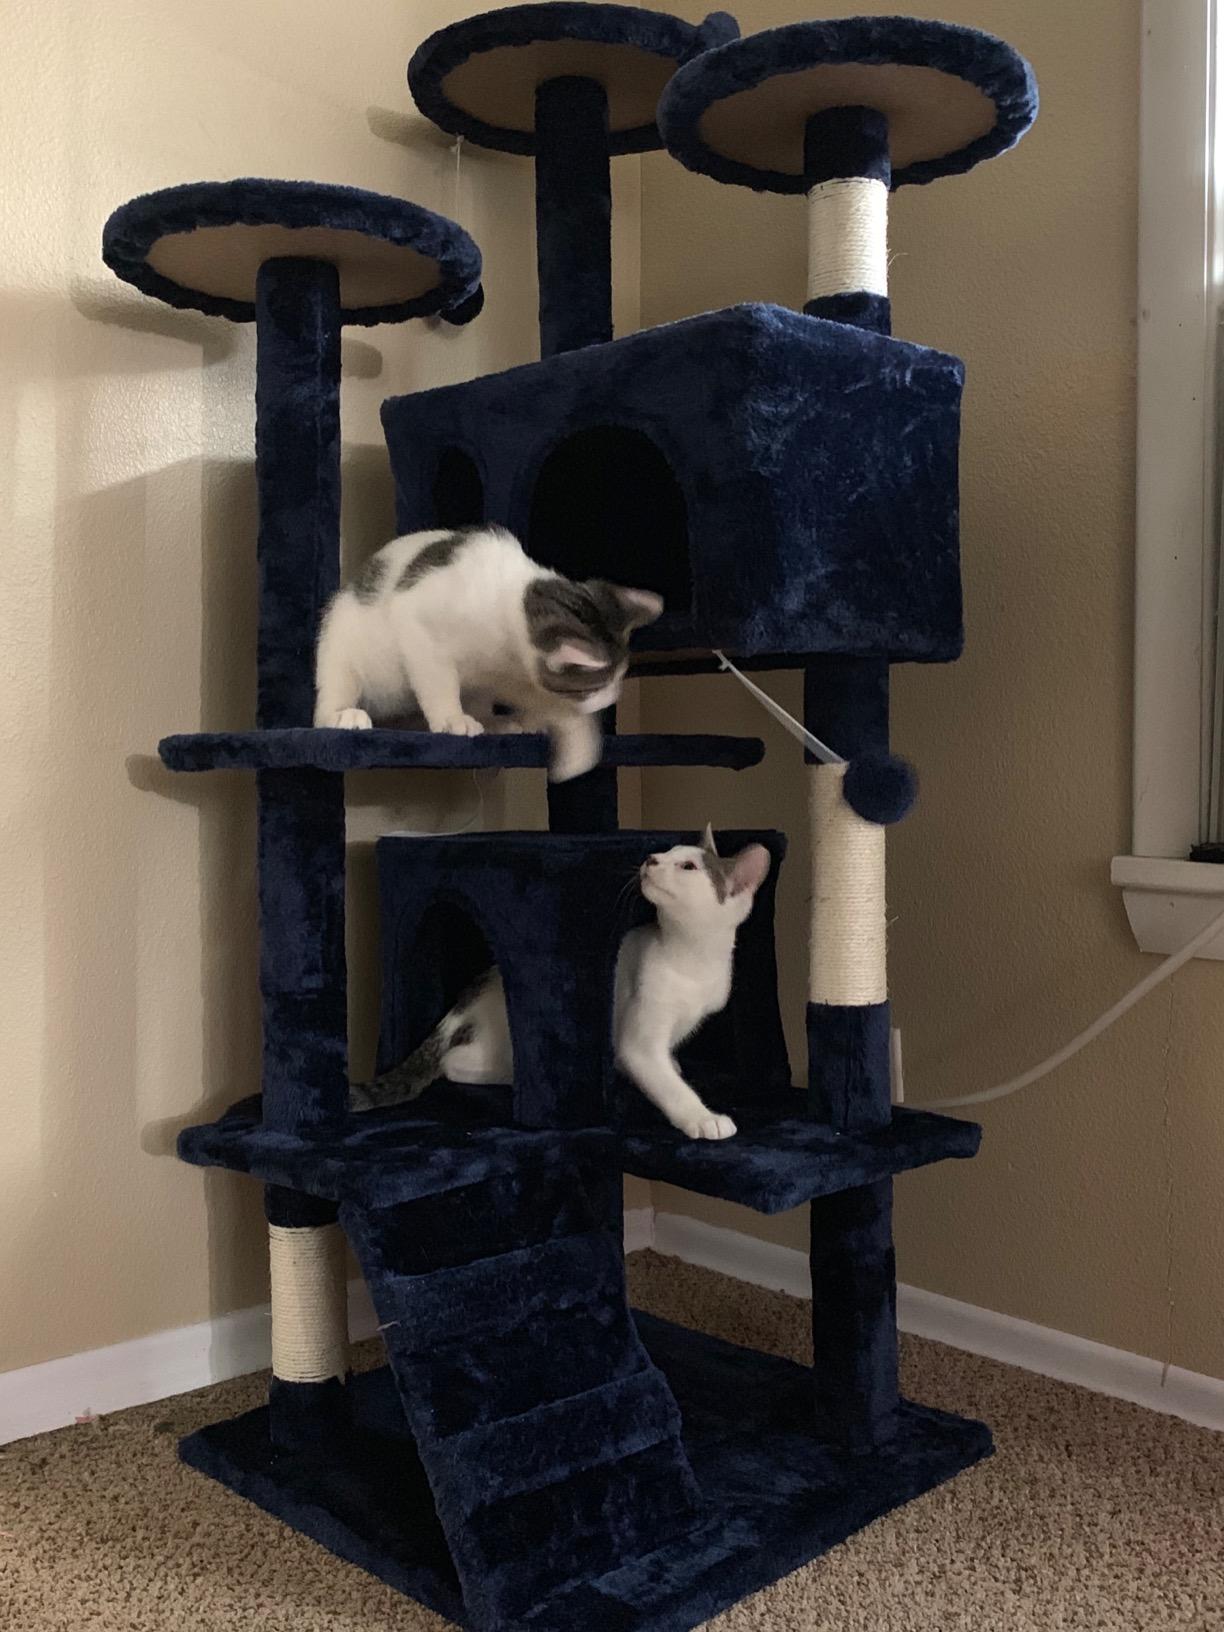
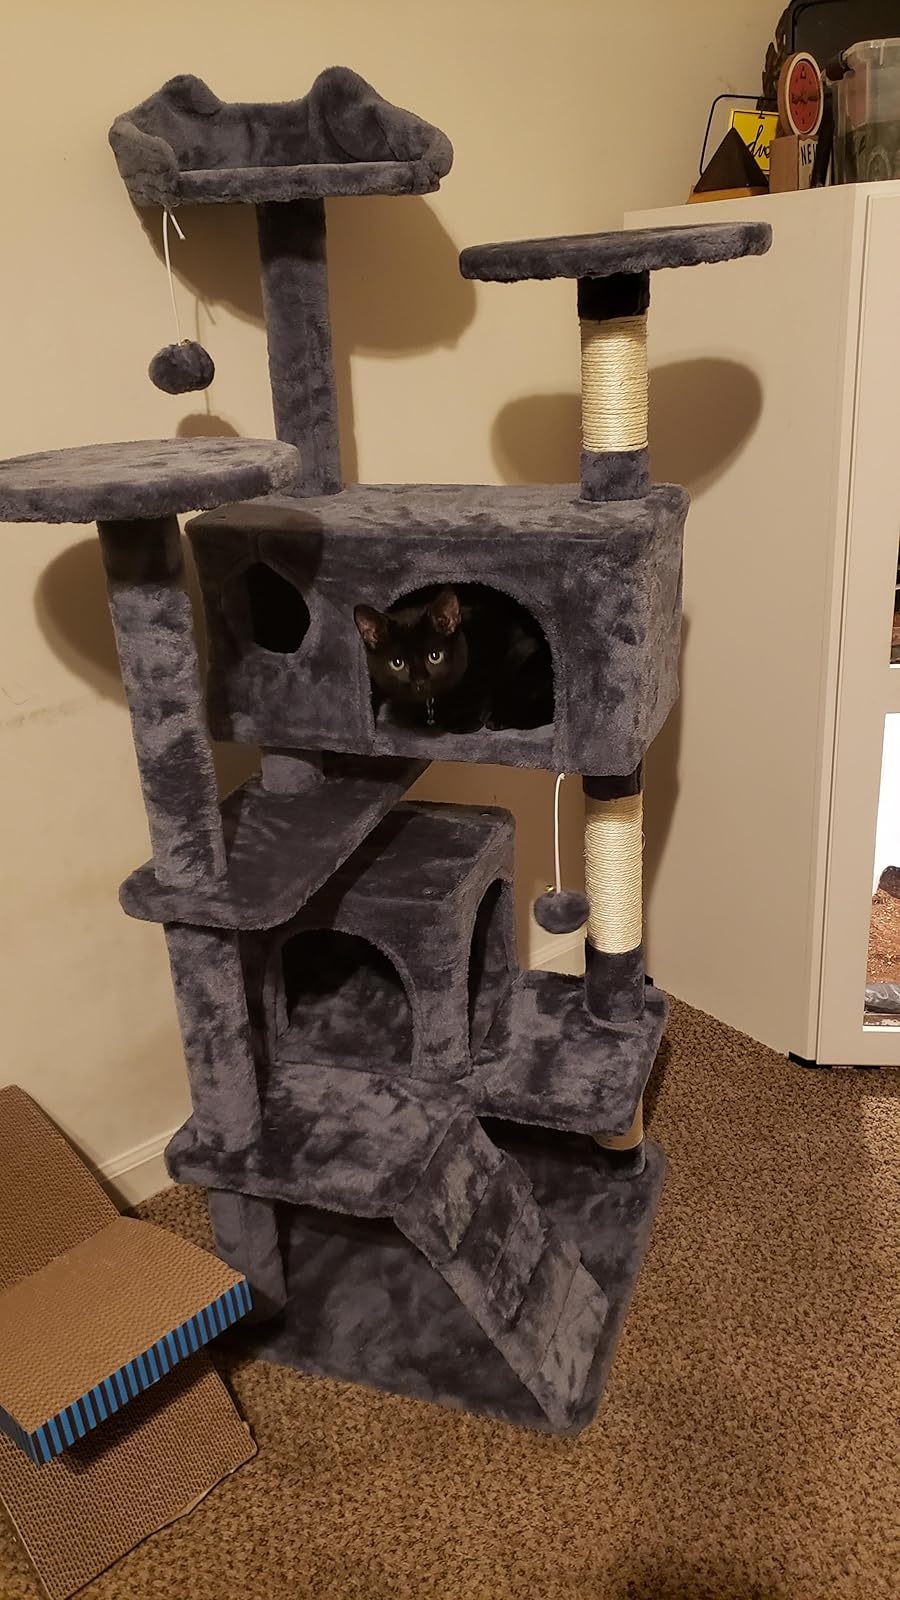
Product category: items_cat tree
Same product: no